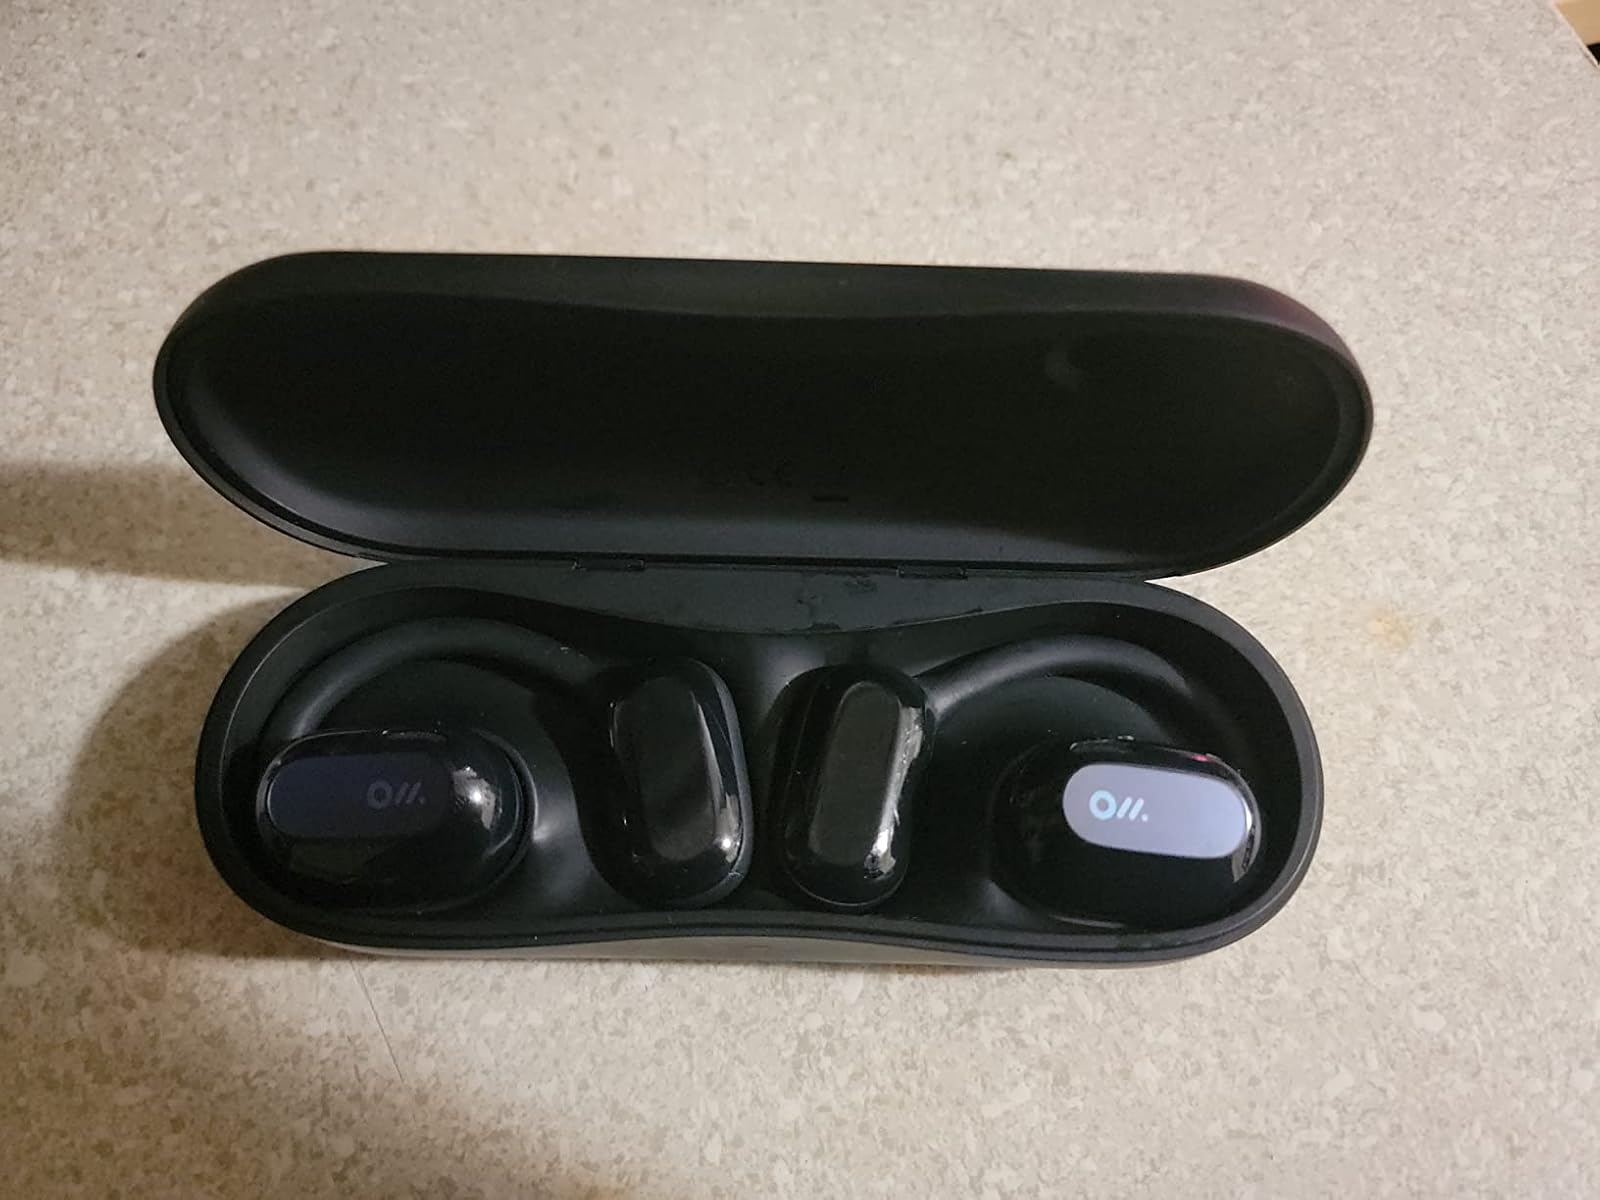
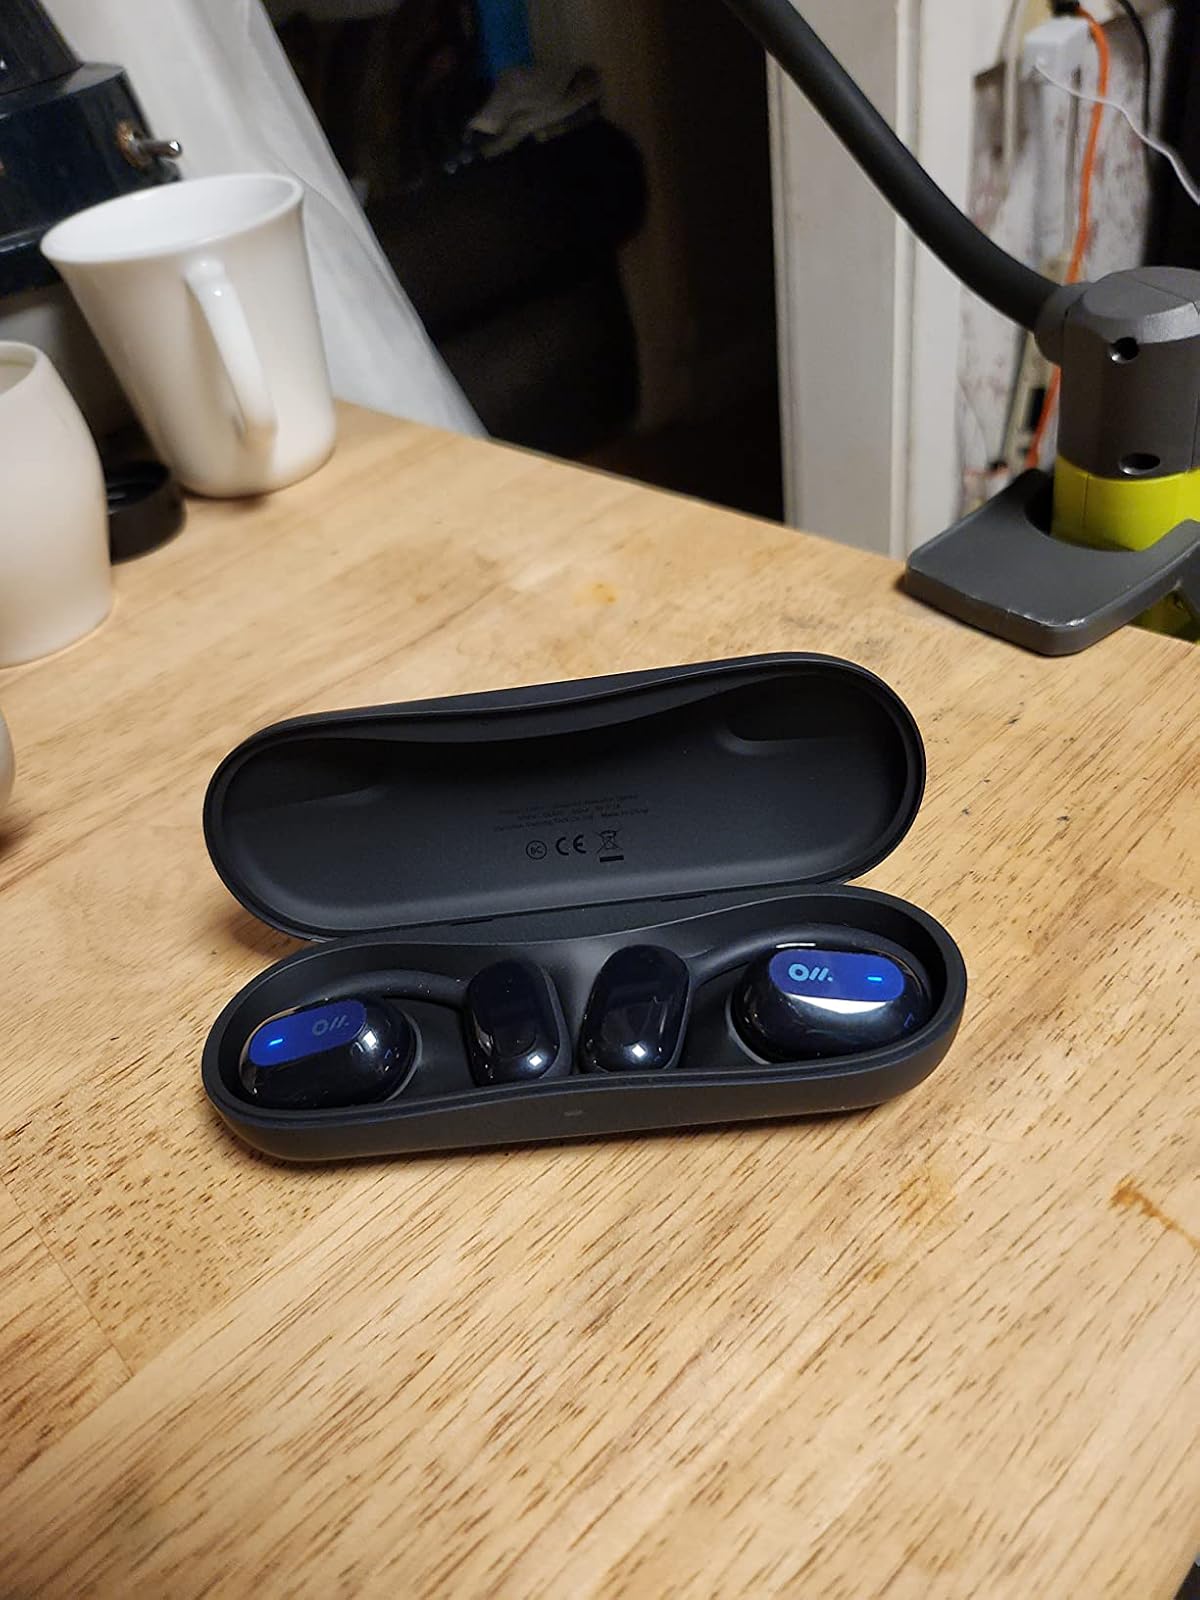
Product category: earbuds
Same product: yes